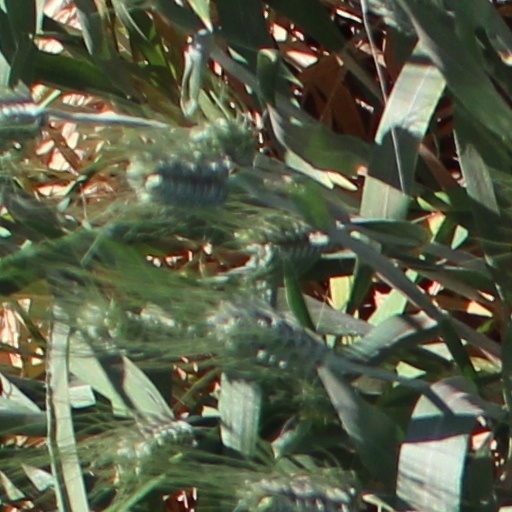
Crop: wheat